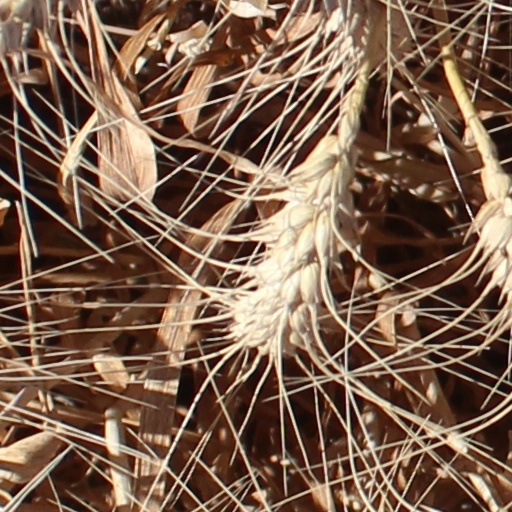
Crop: wheat